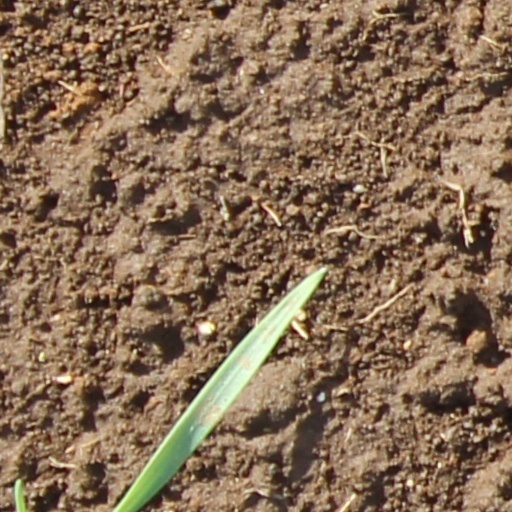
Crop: wheat